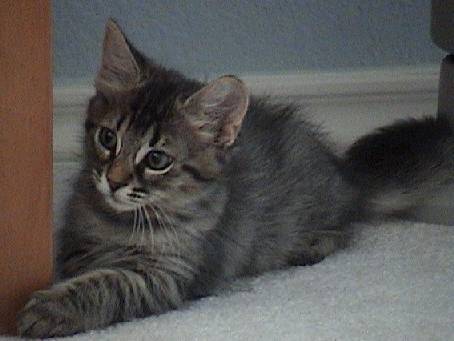
Label: cat